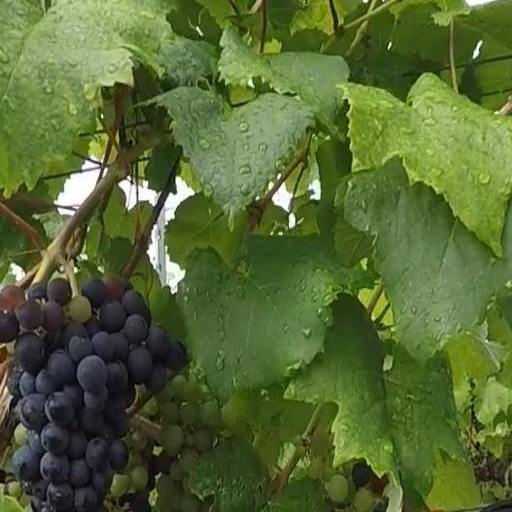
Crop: grape